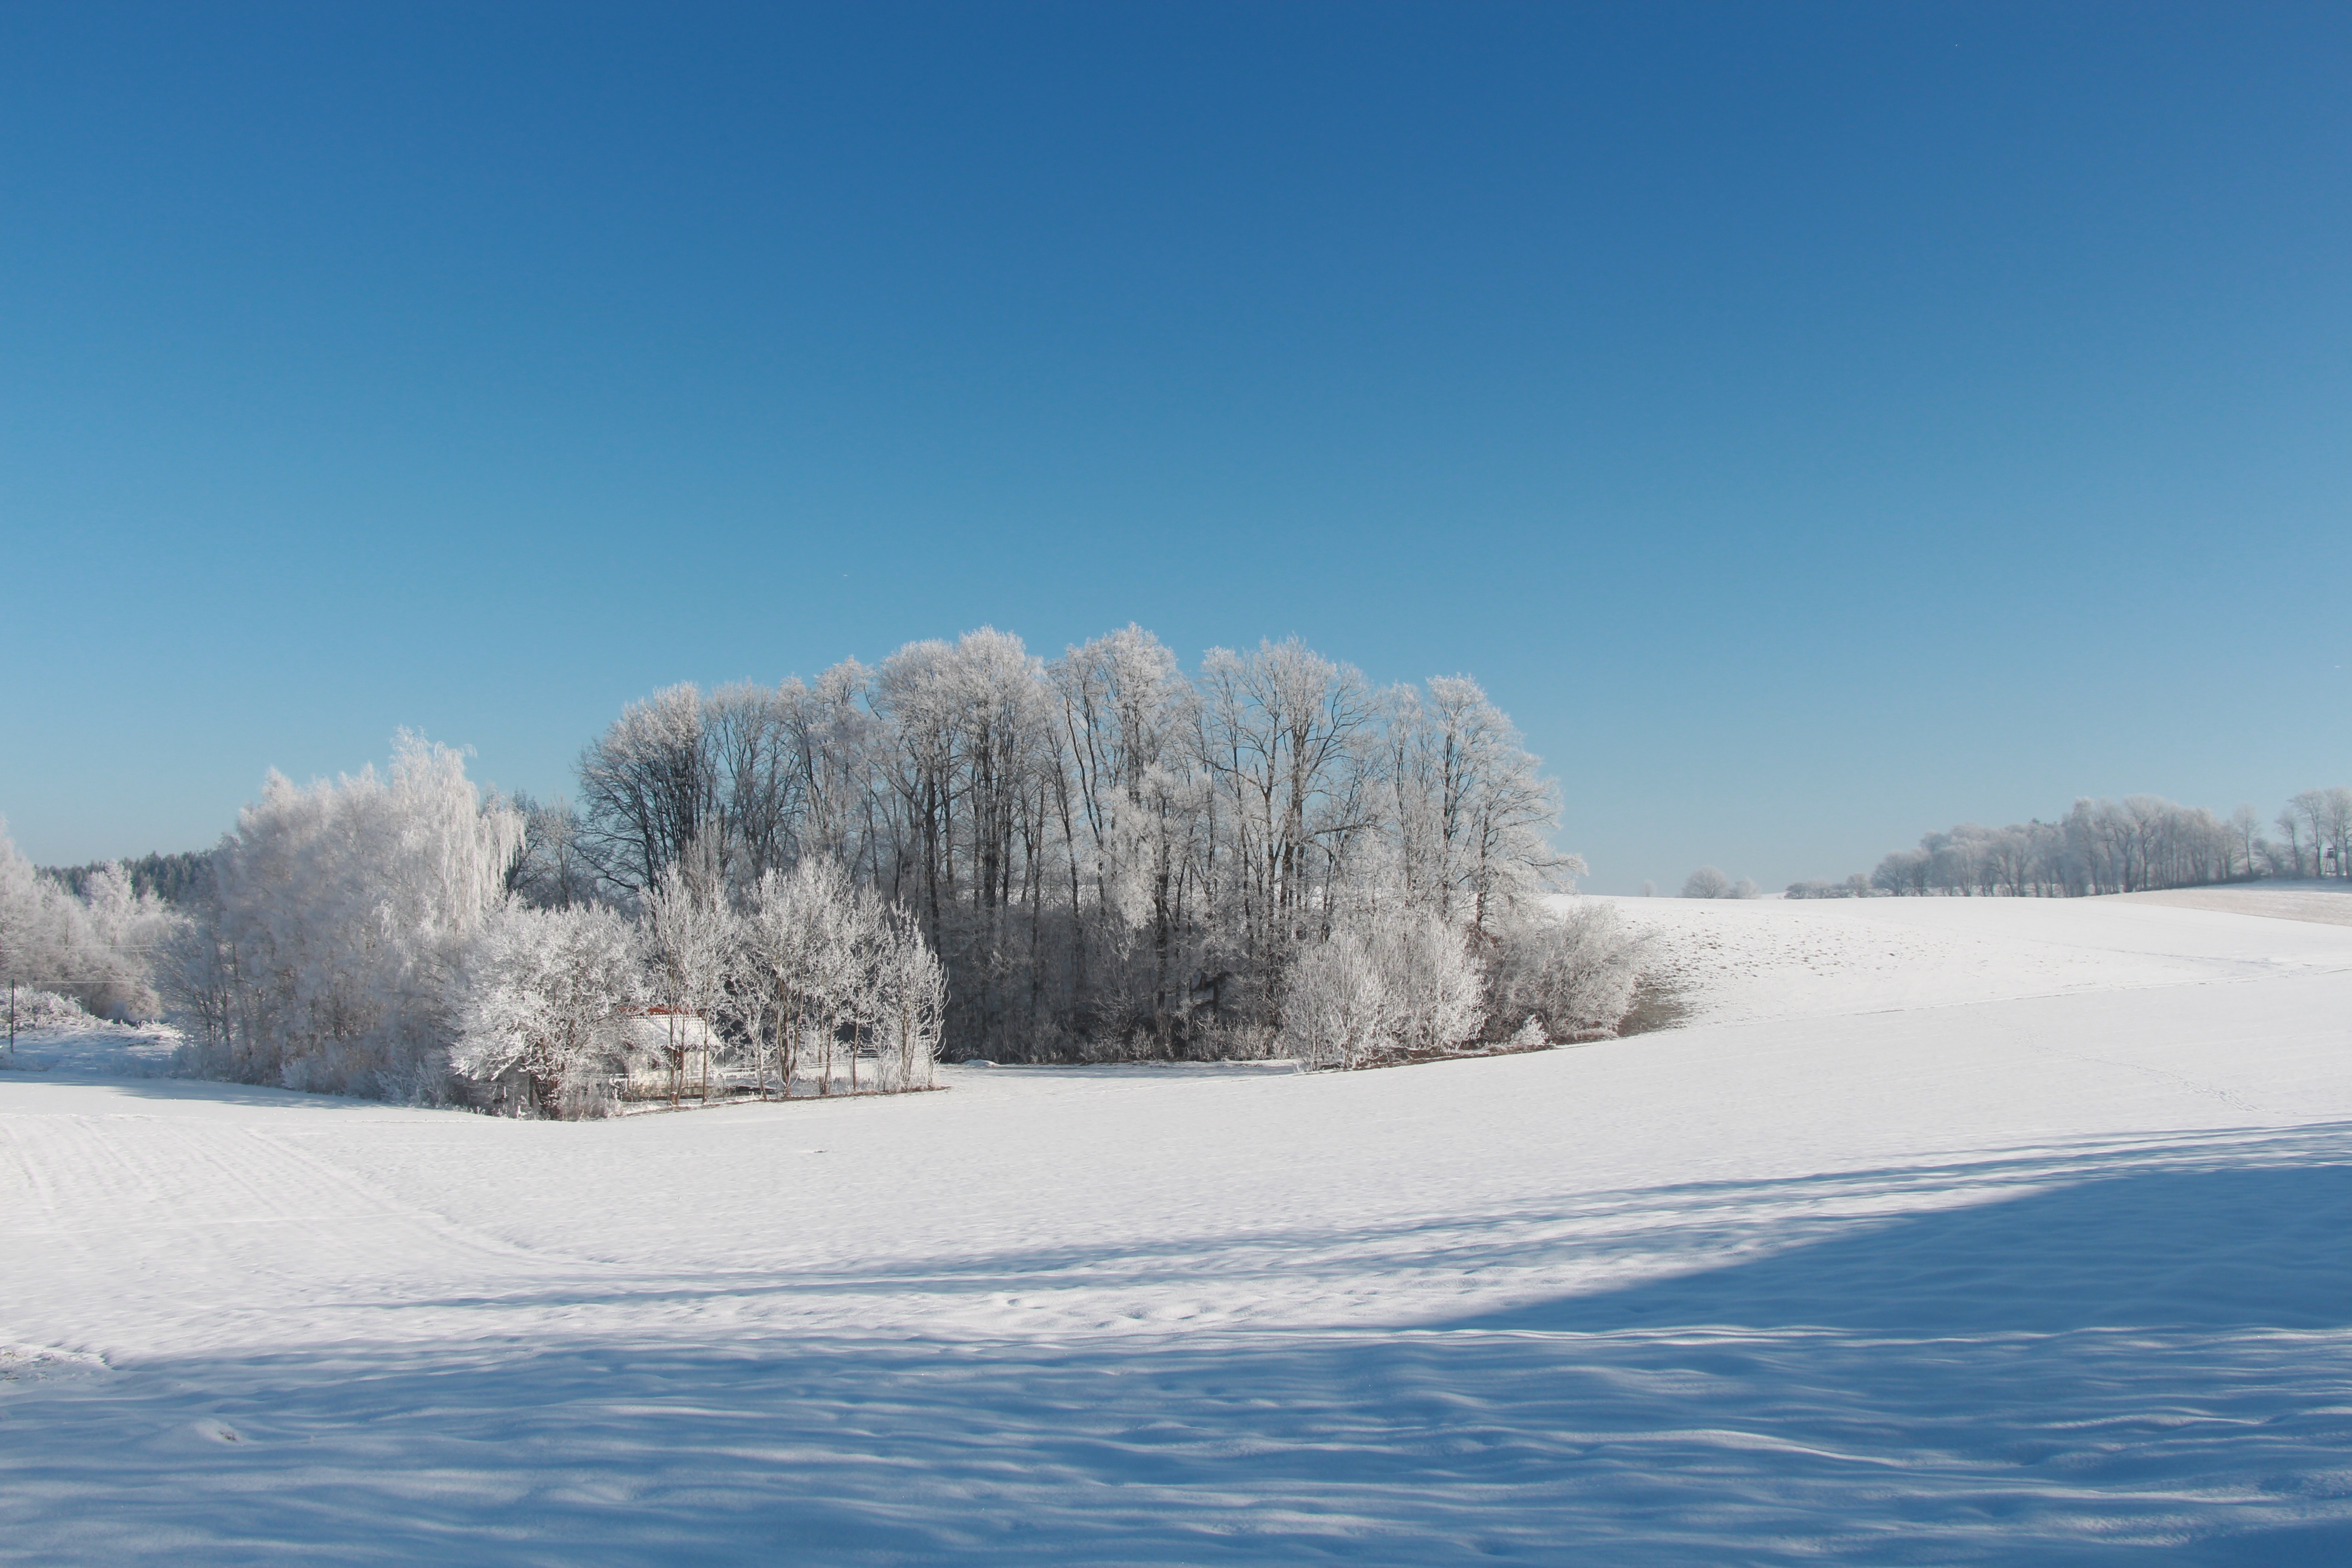
landscape, mountain, snow, winter, frost, mountain range, ice, weather, snowy, arctic, season, blue sky, winter sport, wintry, piste, freezing, snow meadow